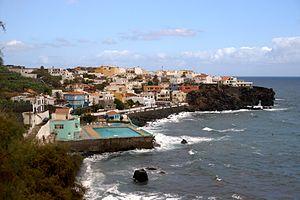
San Juan de la Rambla est une commune de la province de Santa Cruz de Tenerife dans la communauté autonome des Îles Canaries en Espagne. Elle est située au nord de l'île de Tenerife.